Itzalle

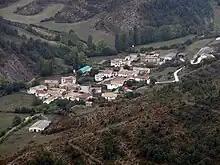

Itzalle or Izal is one of the villages that forms the municipality of Galoze in Zaraitzu, Navarre. The village contained 37 inhabitants in 2005.